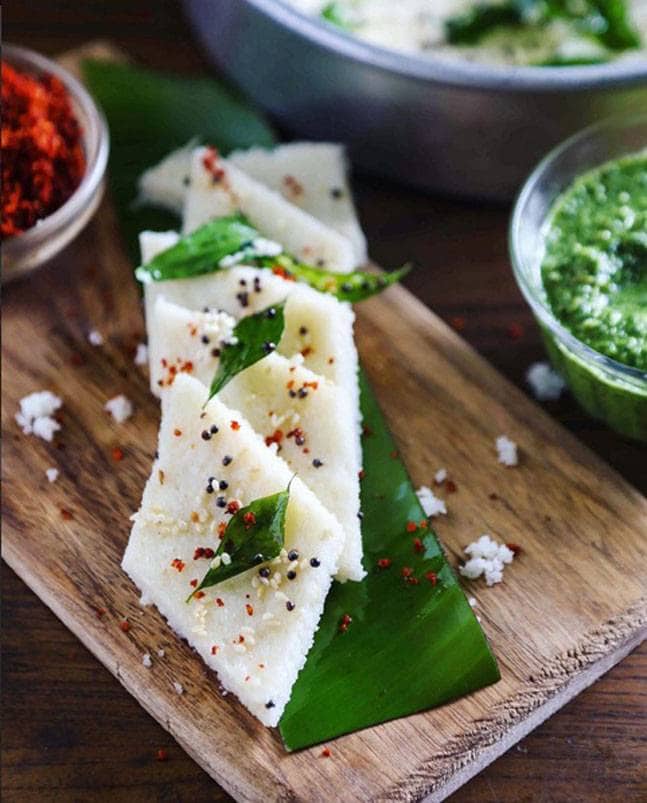
Dish: dhokla